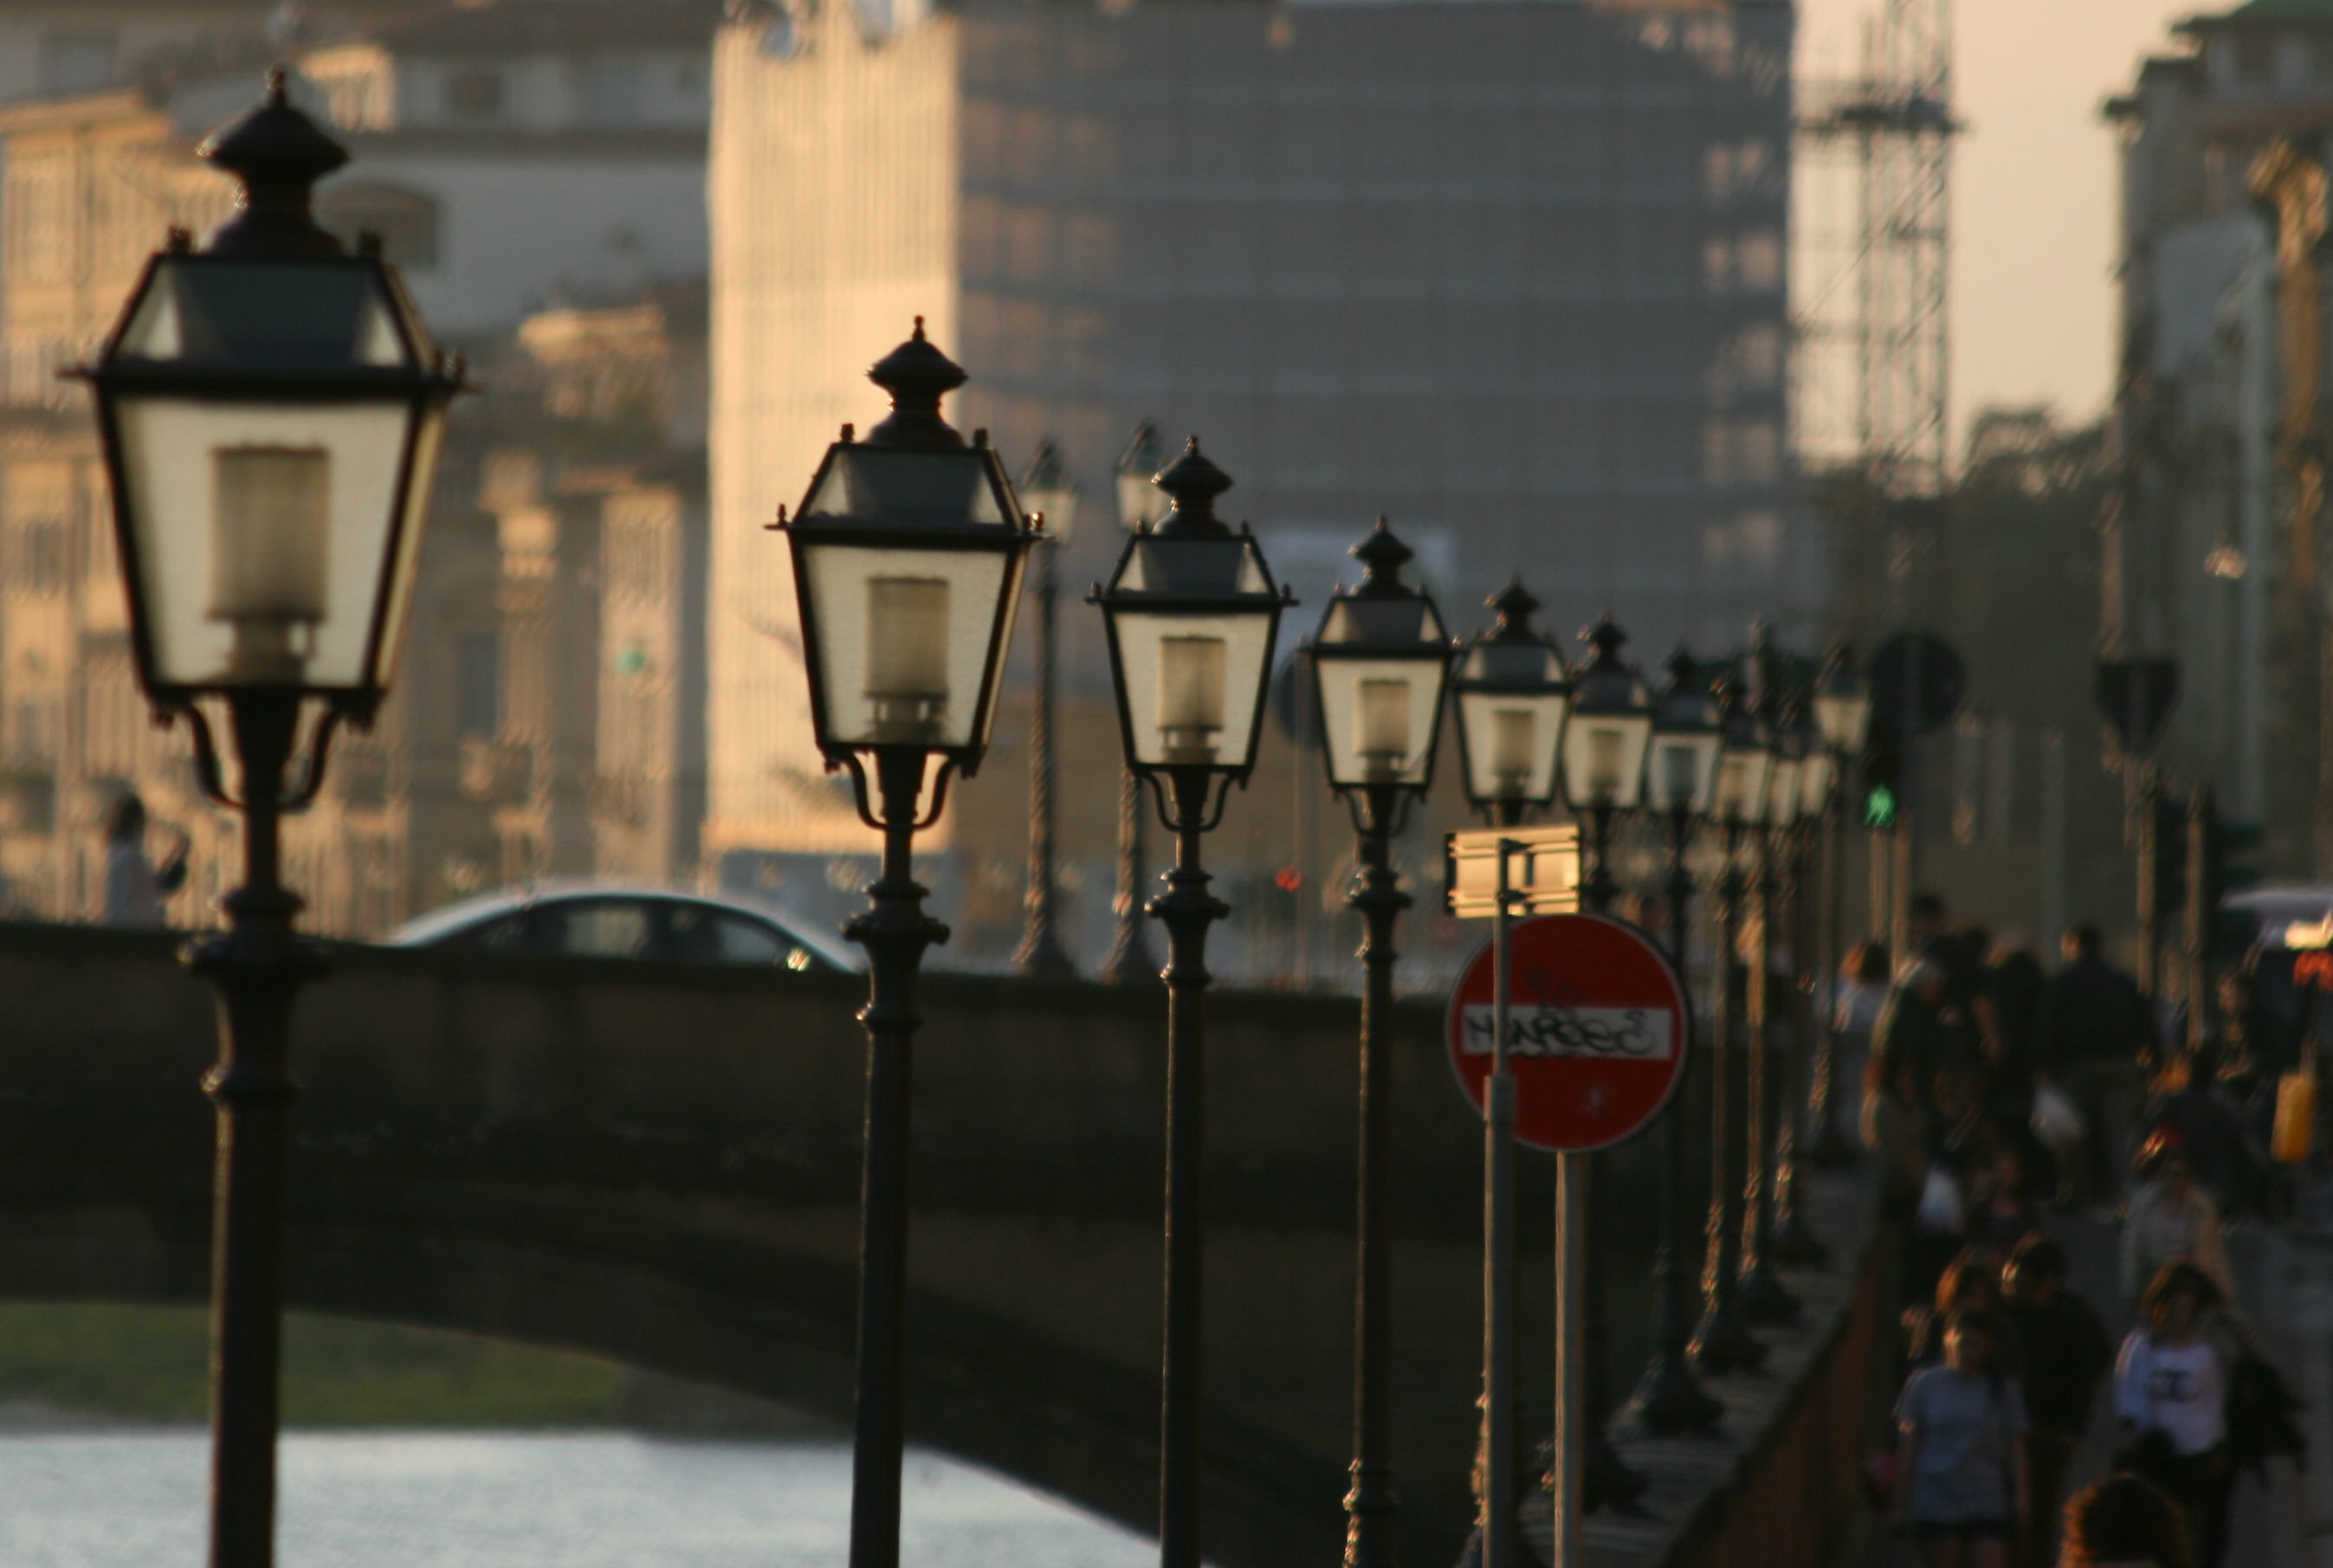
light, evening, street light, lighting, light fixture